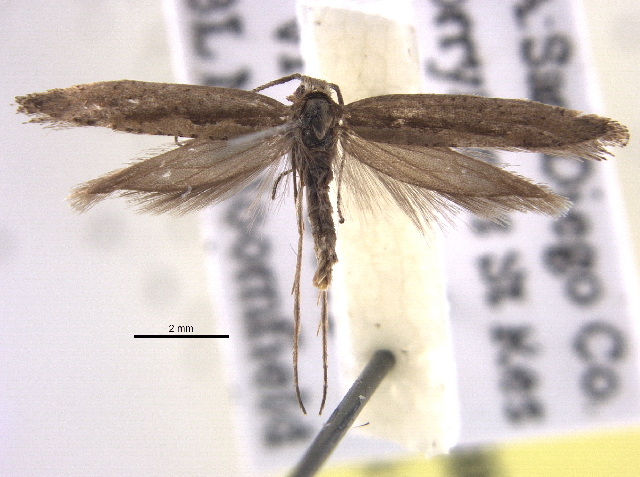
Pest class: diamondback_moth